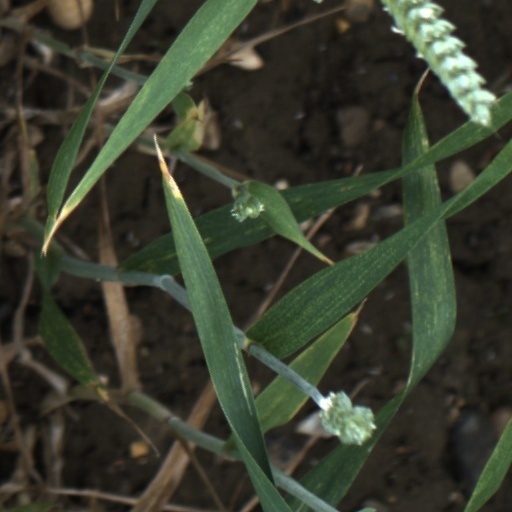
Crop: wheat